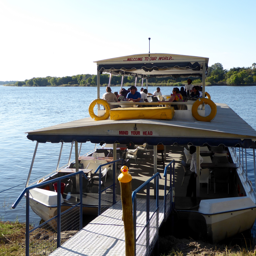
getting on the river boat